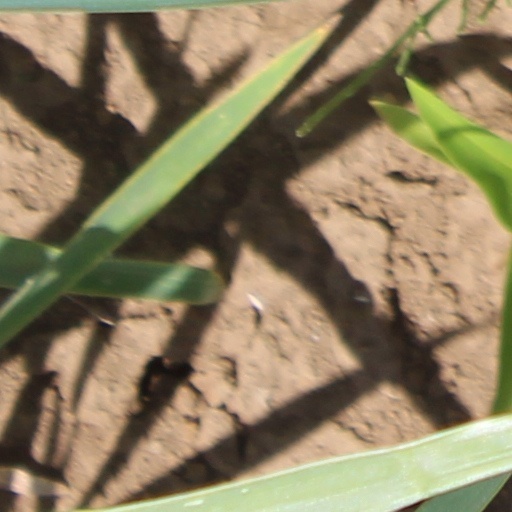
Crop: wheat